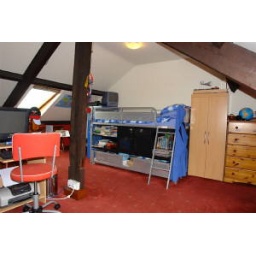
5.56m(18'3'') x 4.29m(14'1'')Velux window to rear aspect, velux window to front aspect, double radiator, built in storage cupboards, television and phone points.